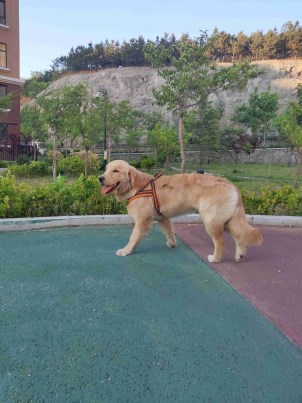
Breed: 5355-n000126-golden_retriever